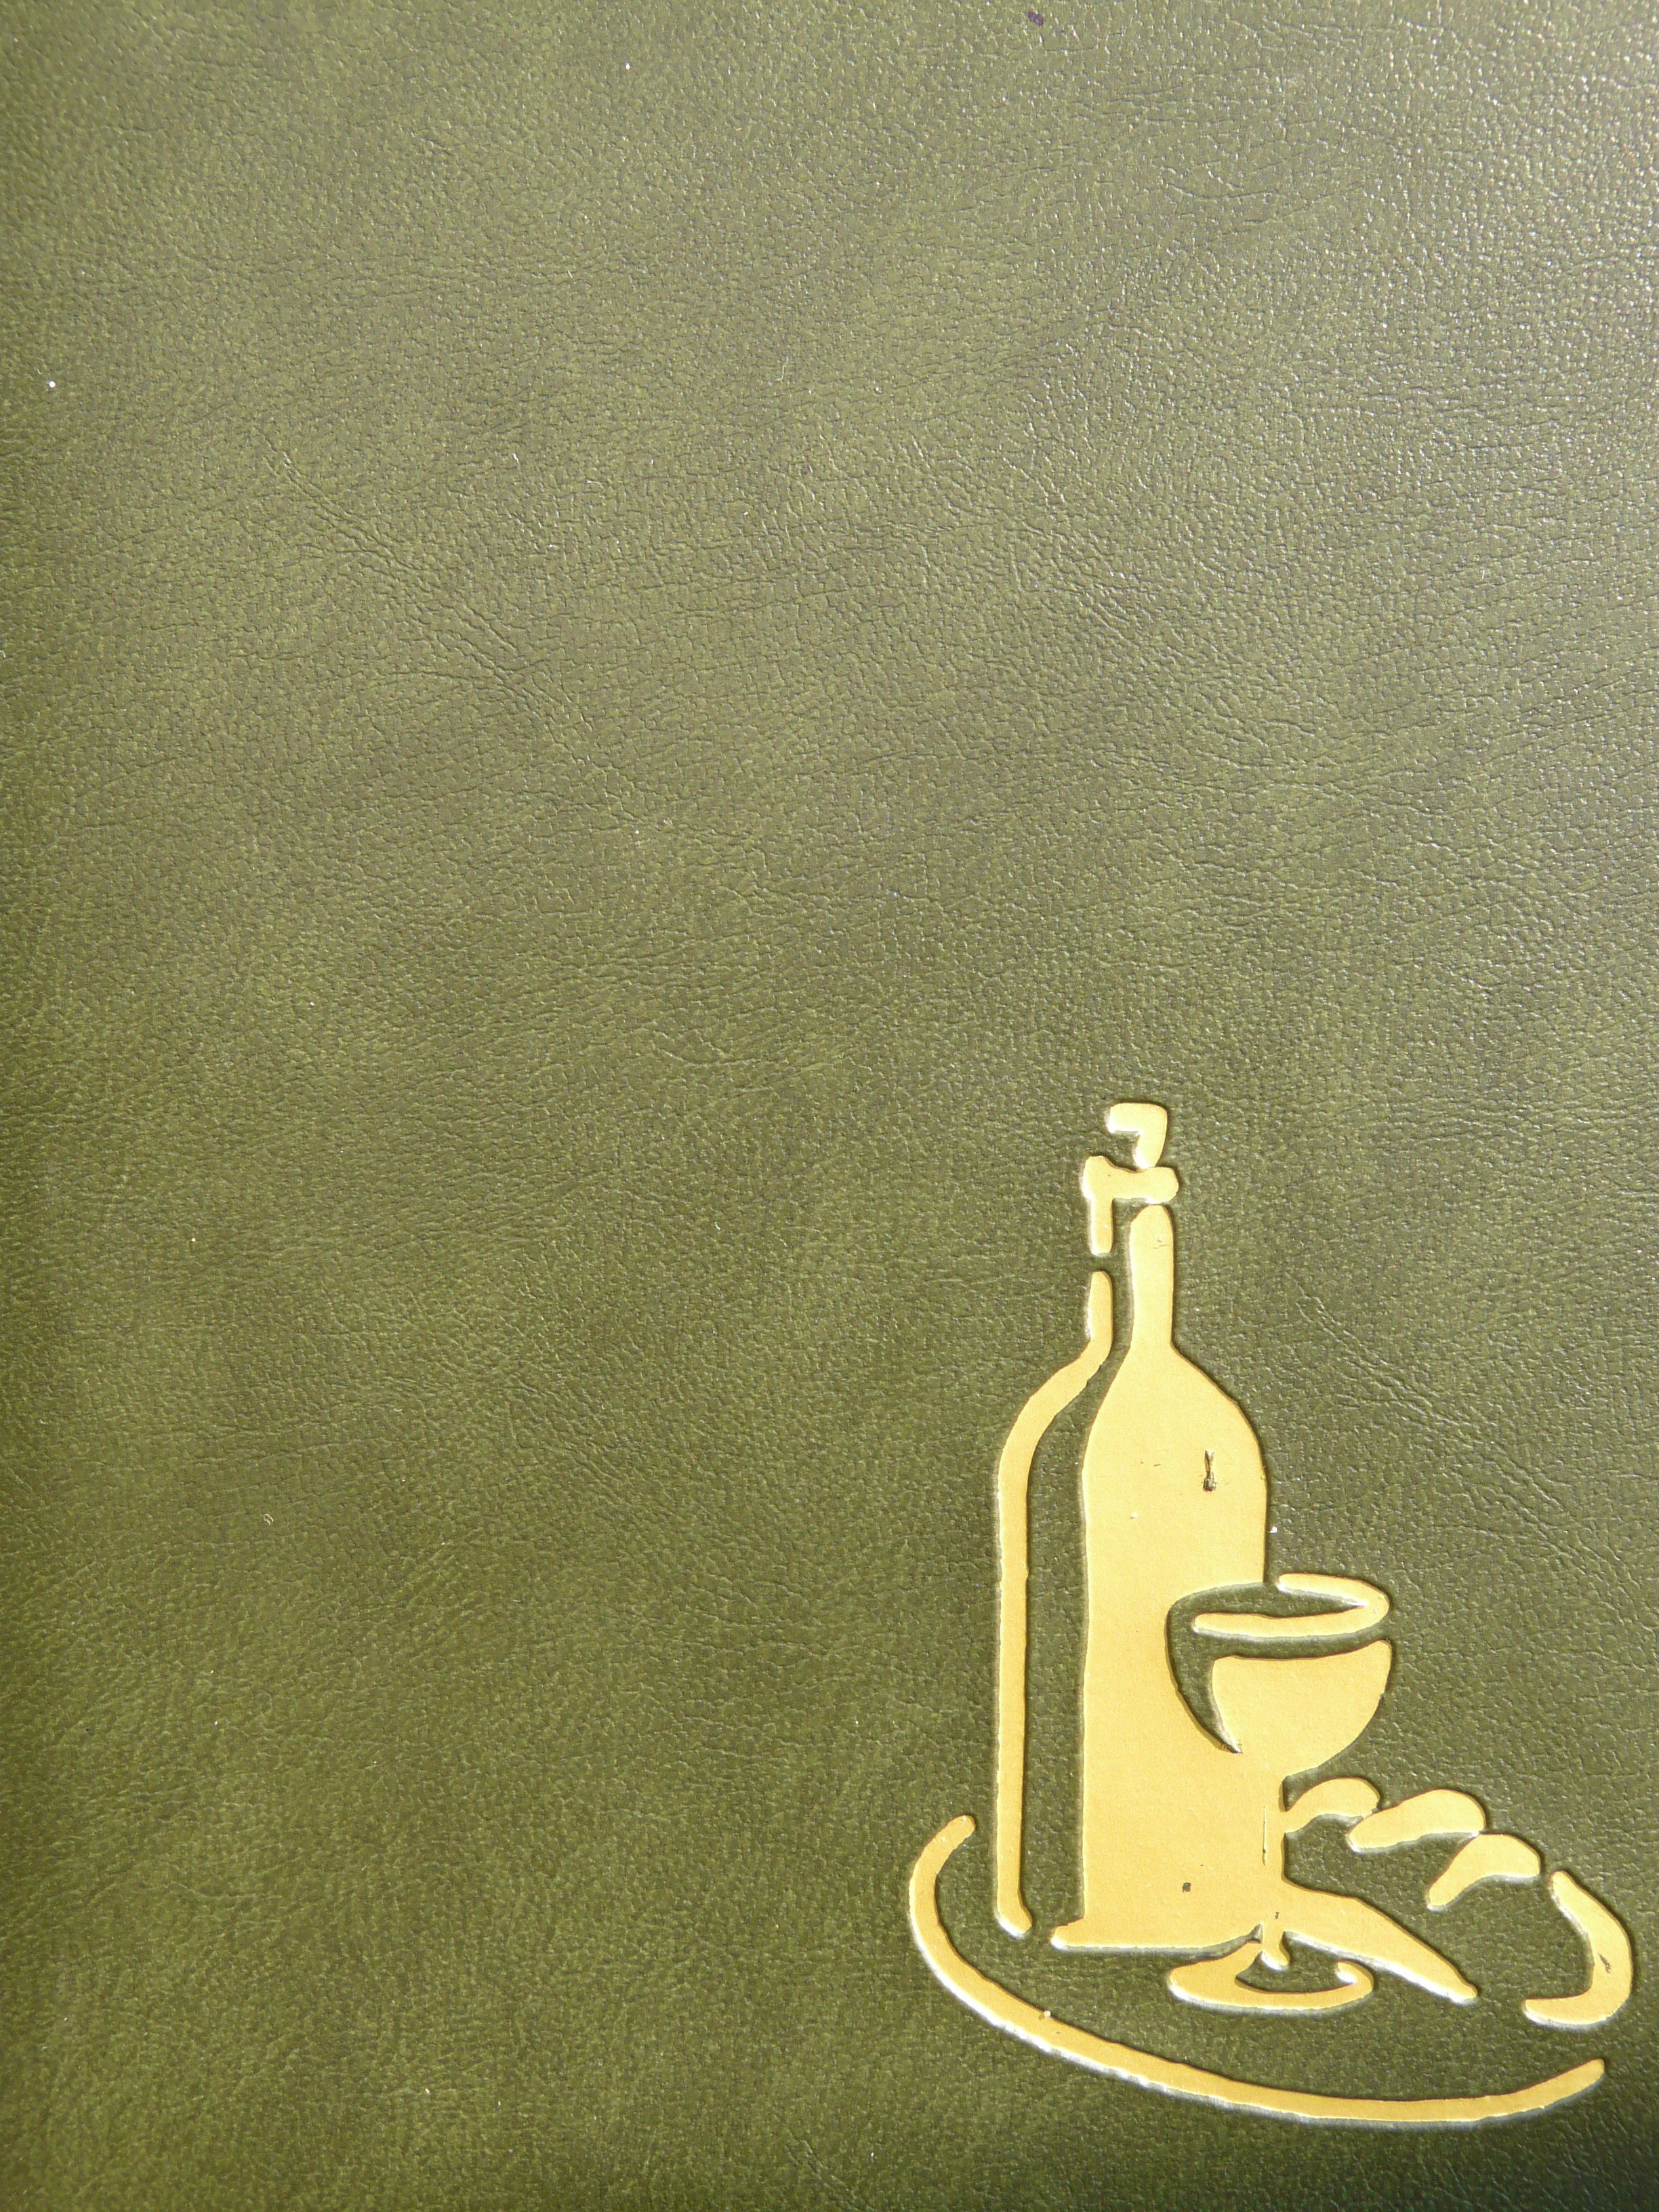
wine, green, menu, yellow, material, map, wine bottle, wine glass, font, drawing, illustration, shape, wine list